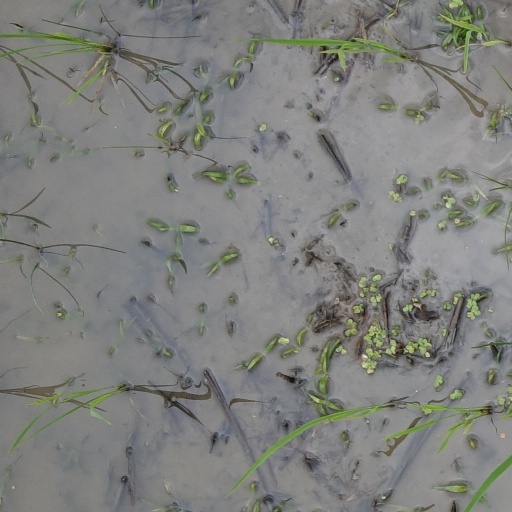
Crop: rice